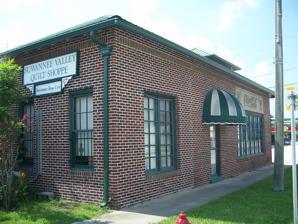
Building: Coca-Cola Bottling Plant (Trenton, Florida)
Country: United States of America
Year built: 1925
Coca-Cola Bottling Plant General information Architectural style ? Town or city 517 N Main St. Trenton, Florida Country United States Completed 1925, with later additions to the rear Technical details Structural system redbrick The Coca-Cola Bottling Plant (also known as the Coca-Cola Building and the Florida Coca-Cola Bottling Company ) is an historic one-story redbrick building located at 517 North Main Street in Trenton , Gilchrist County, Florida . Built in 1925,  the building was listed in 1989 in A Guide to Florida's Historic Architecture , published by the University of Florida Press. It is the first Coca-Cola bottling plant built in Florida. At the time of its listing, it was "in disrepair and not in use." Today it has been renovated and is being used by the Off The Beet Restaurant See also Coca-Cola Bottling Plant (Fort Lauderdale, Florida) Coca-Cola Bottling Plant (Ocala, Florida) List of Coca-Cola buildings and structures References